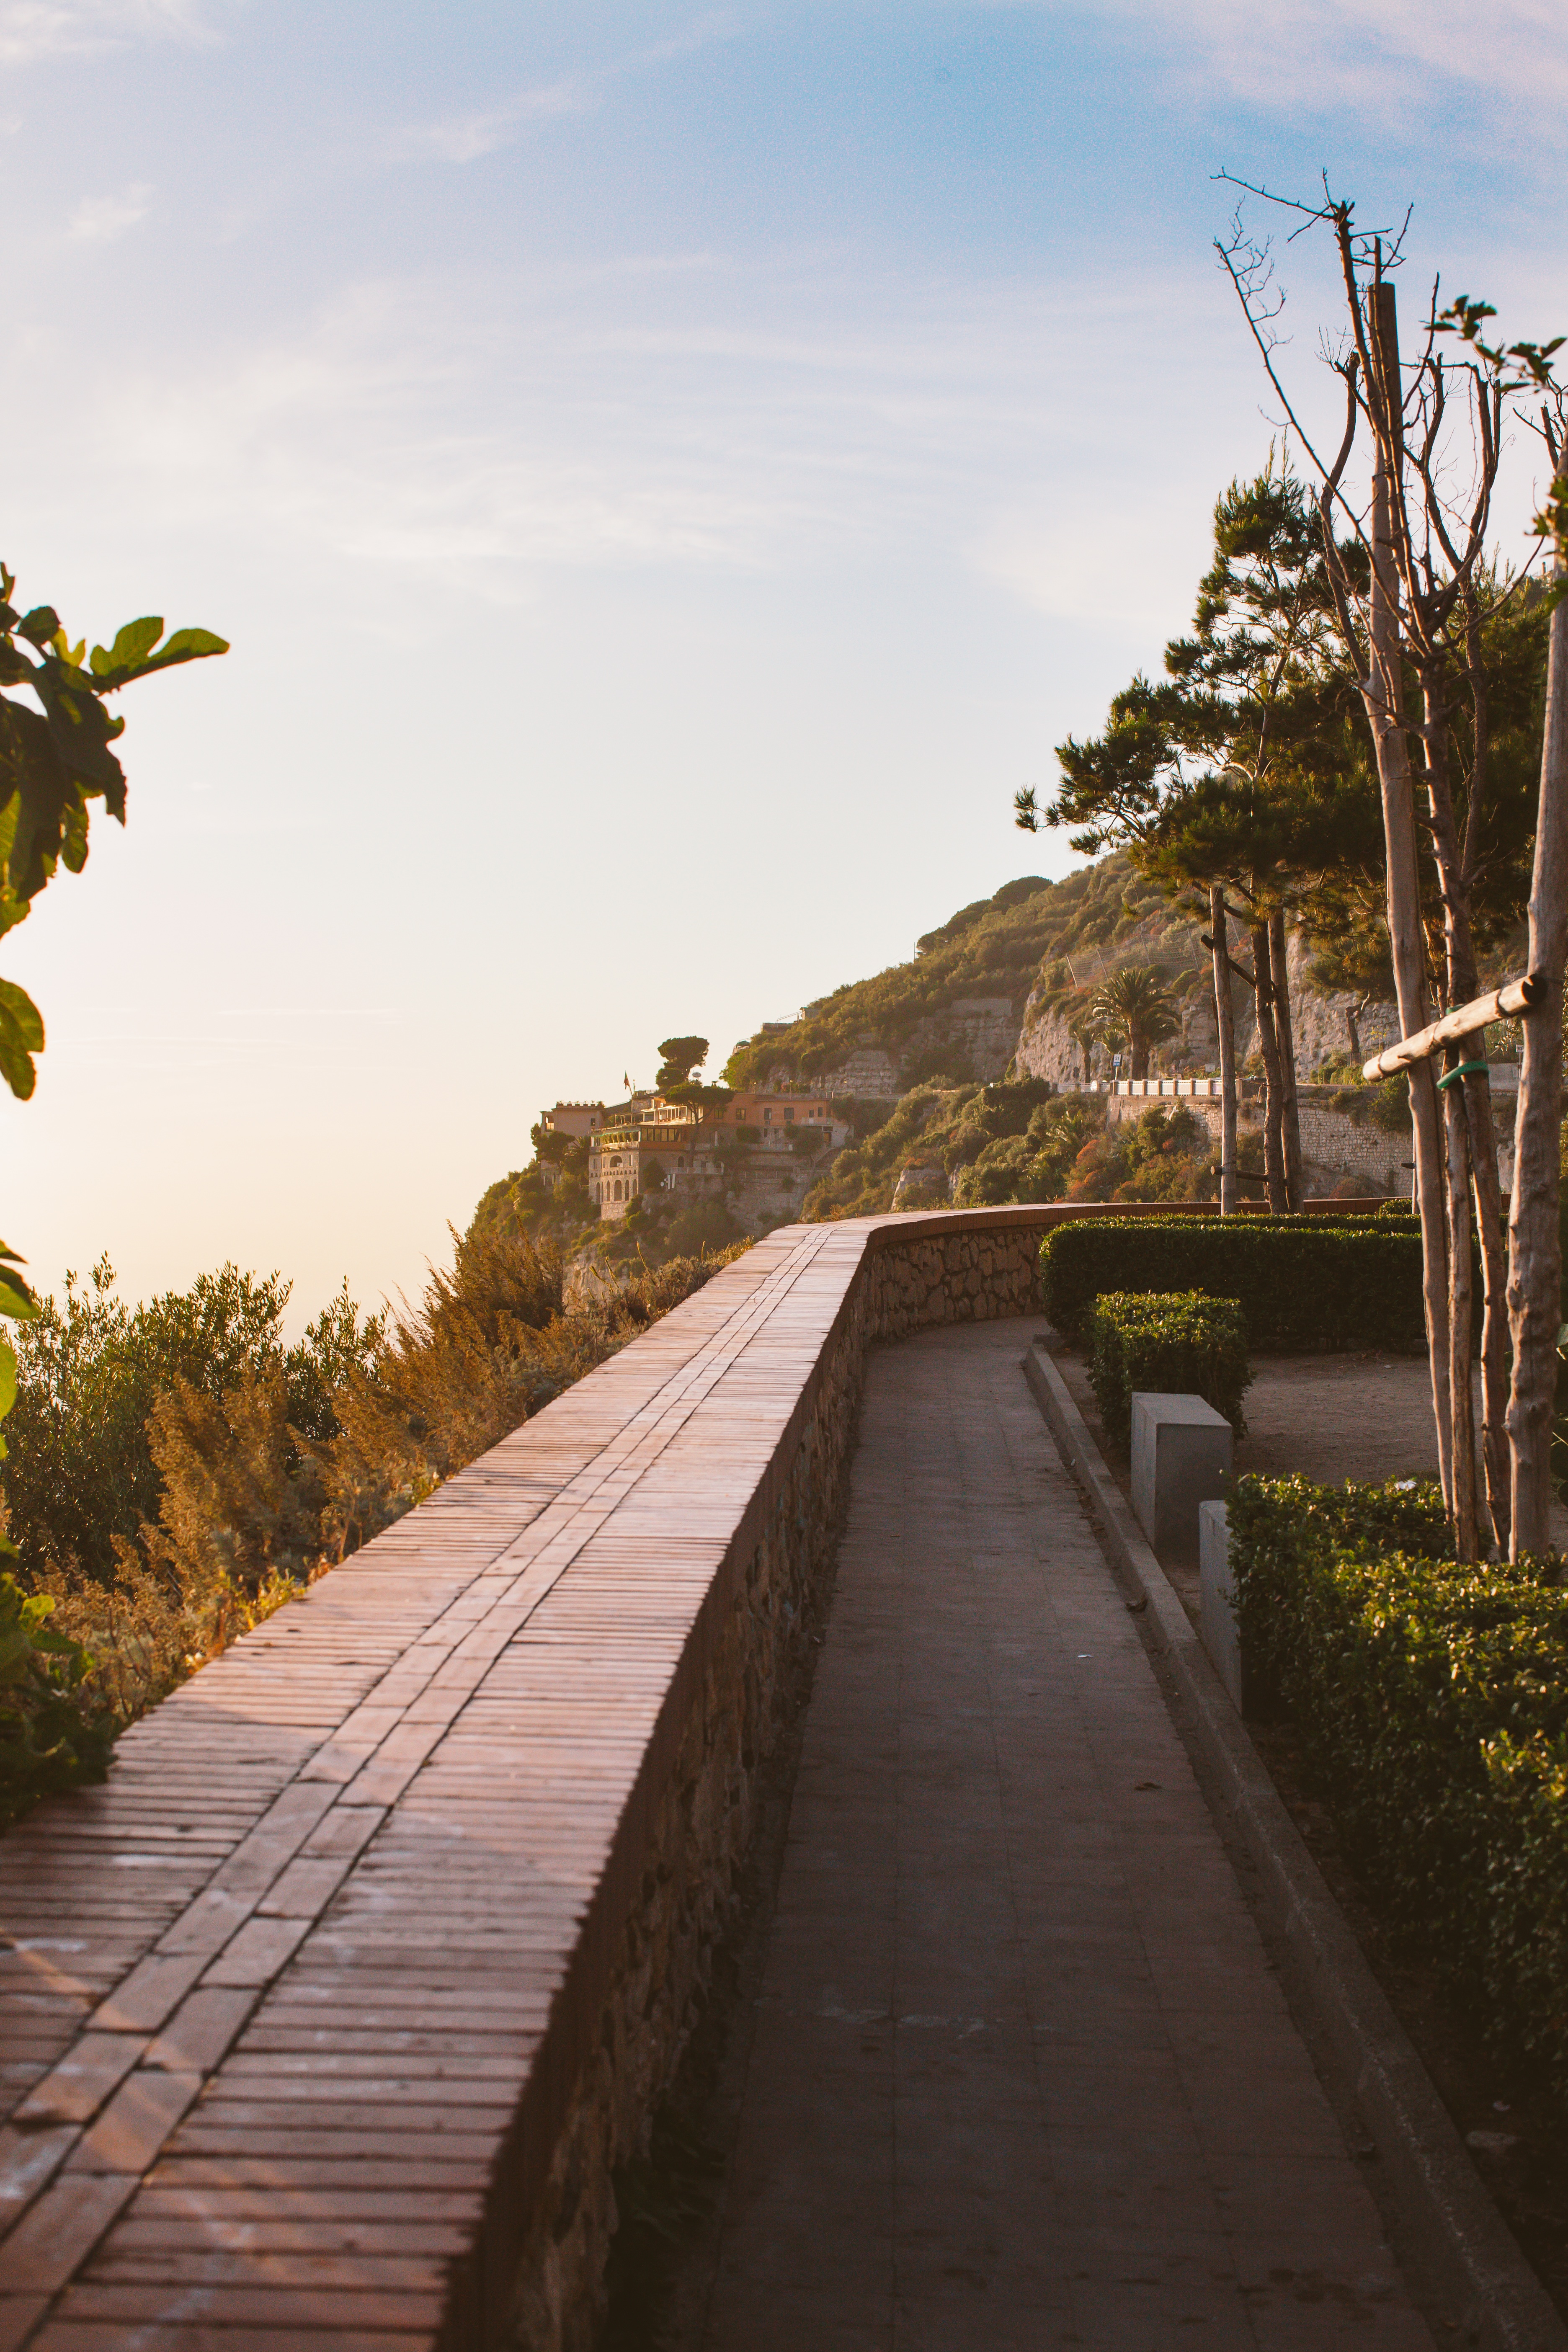
sea, coast, tree, water, boardwalk, bridge, sunlight, morning, river, walkway, vacation, evening, reflection, waterway, body of water, woody plant